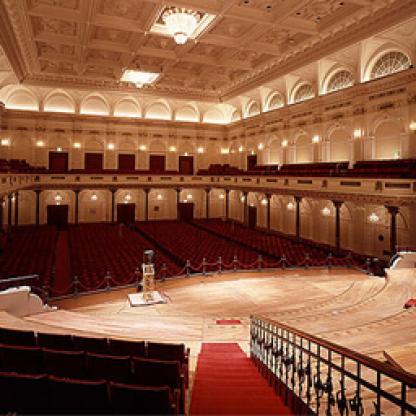
Scene: Indoor